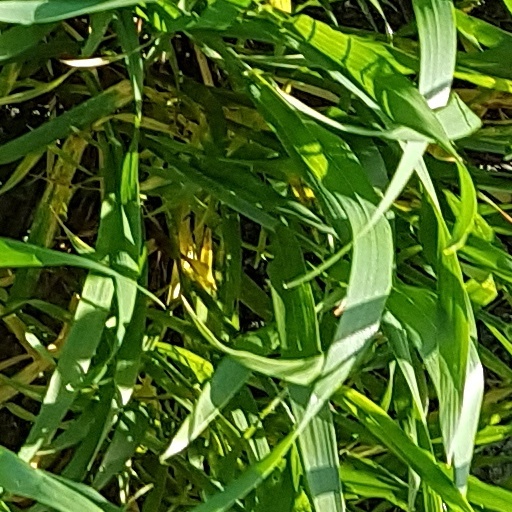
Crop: wheat